Keweenaw National Historical Park

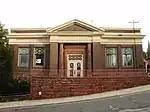
Carnegie Museum

The Carnegie Museum in Houghton is a former Carnegie library and former home of the Portage Lake District Library. It is currently a museum focusing on local history.